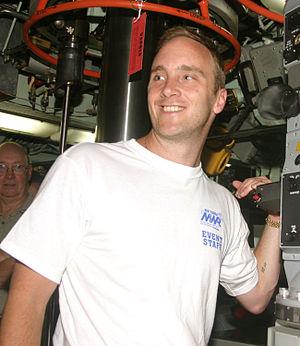
Jay Mohr est un acteur, producteur et scénariste américain, né le 23 août 1970 à Verona.